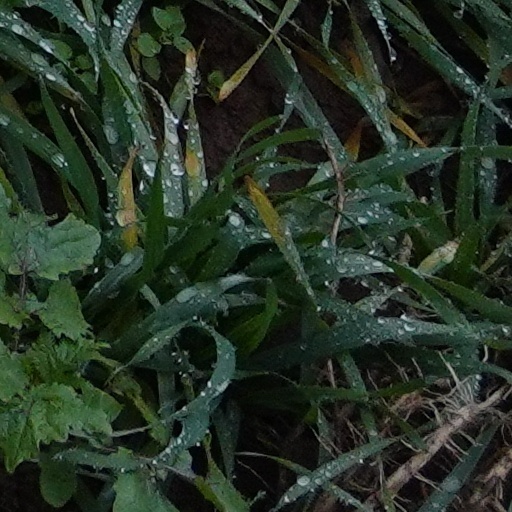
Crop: wheat